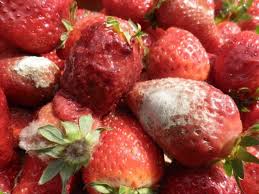
Waste category: biological